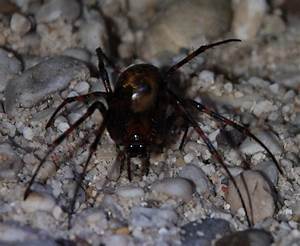
Label: ragno